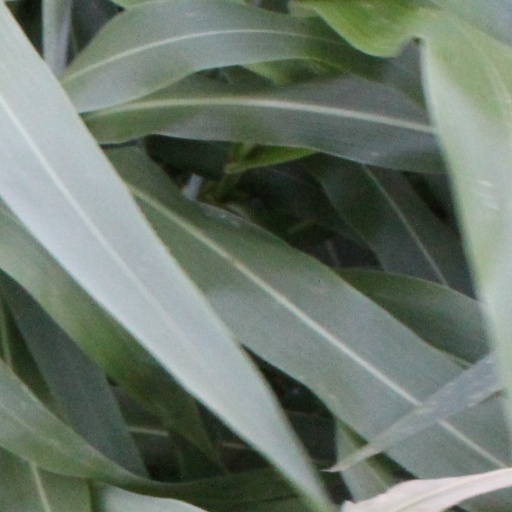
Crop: sorghum